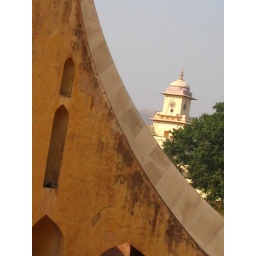
The Samrat Yantra in the Jantar Mantar with the clock tower of the City Palace in the background, Jaipur, India, December 2006.